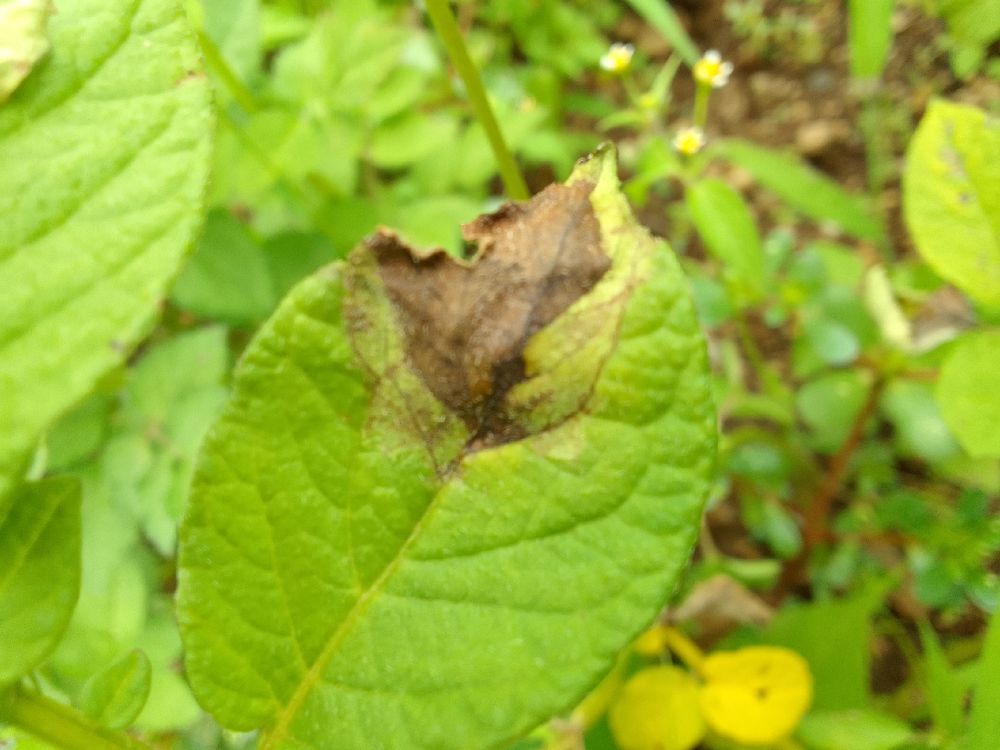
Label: Late blight